Paul Dawson (actor)

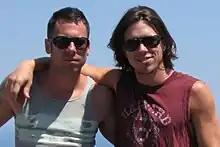
Dawson (right) with PJ DeBoy

In 1999, Dawson appeared in the pilot episode of "Strangers with Candy", "," and was also featured as "Derek Harland" in the "Law & Order" episode "Hate".